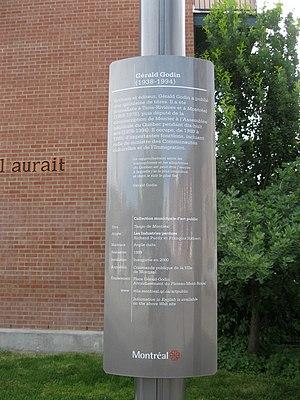
Présentation de Tango de Montréal, poème de Gérald Godin, sur un mur de Montéal
La place Gérald-Godin est une place publique de Montréal.